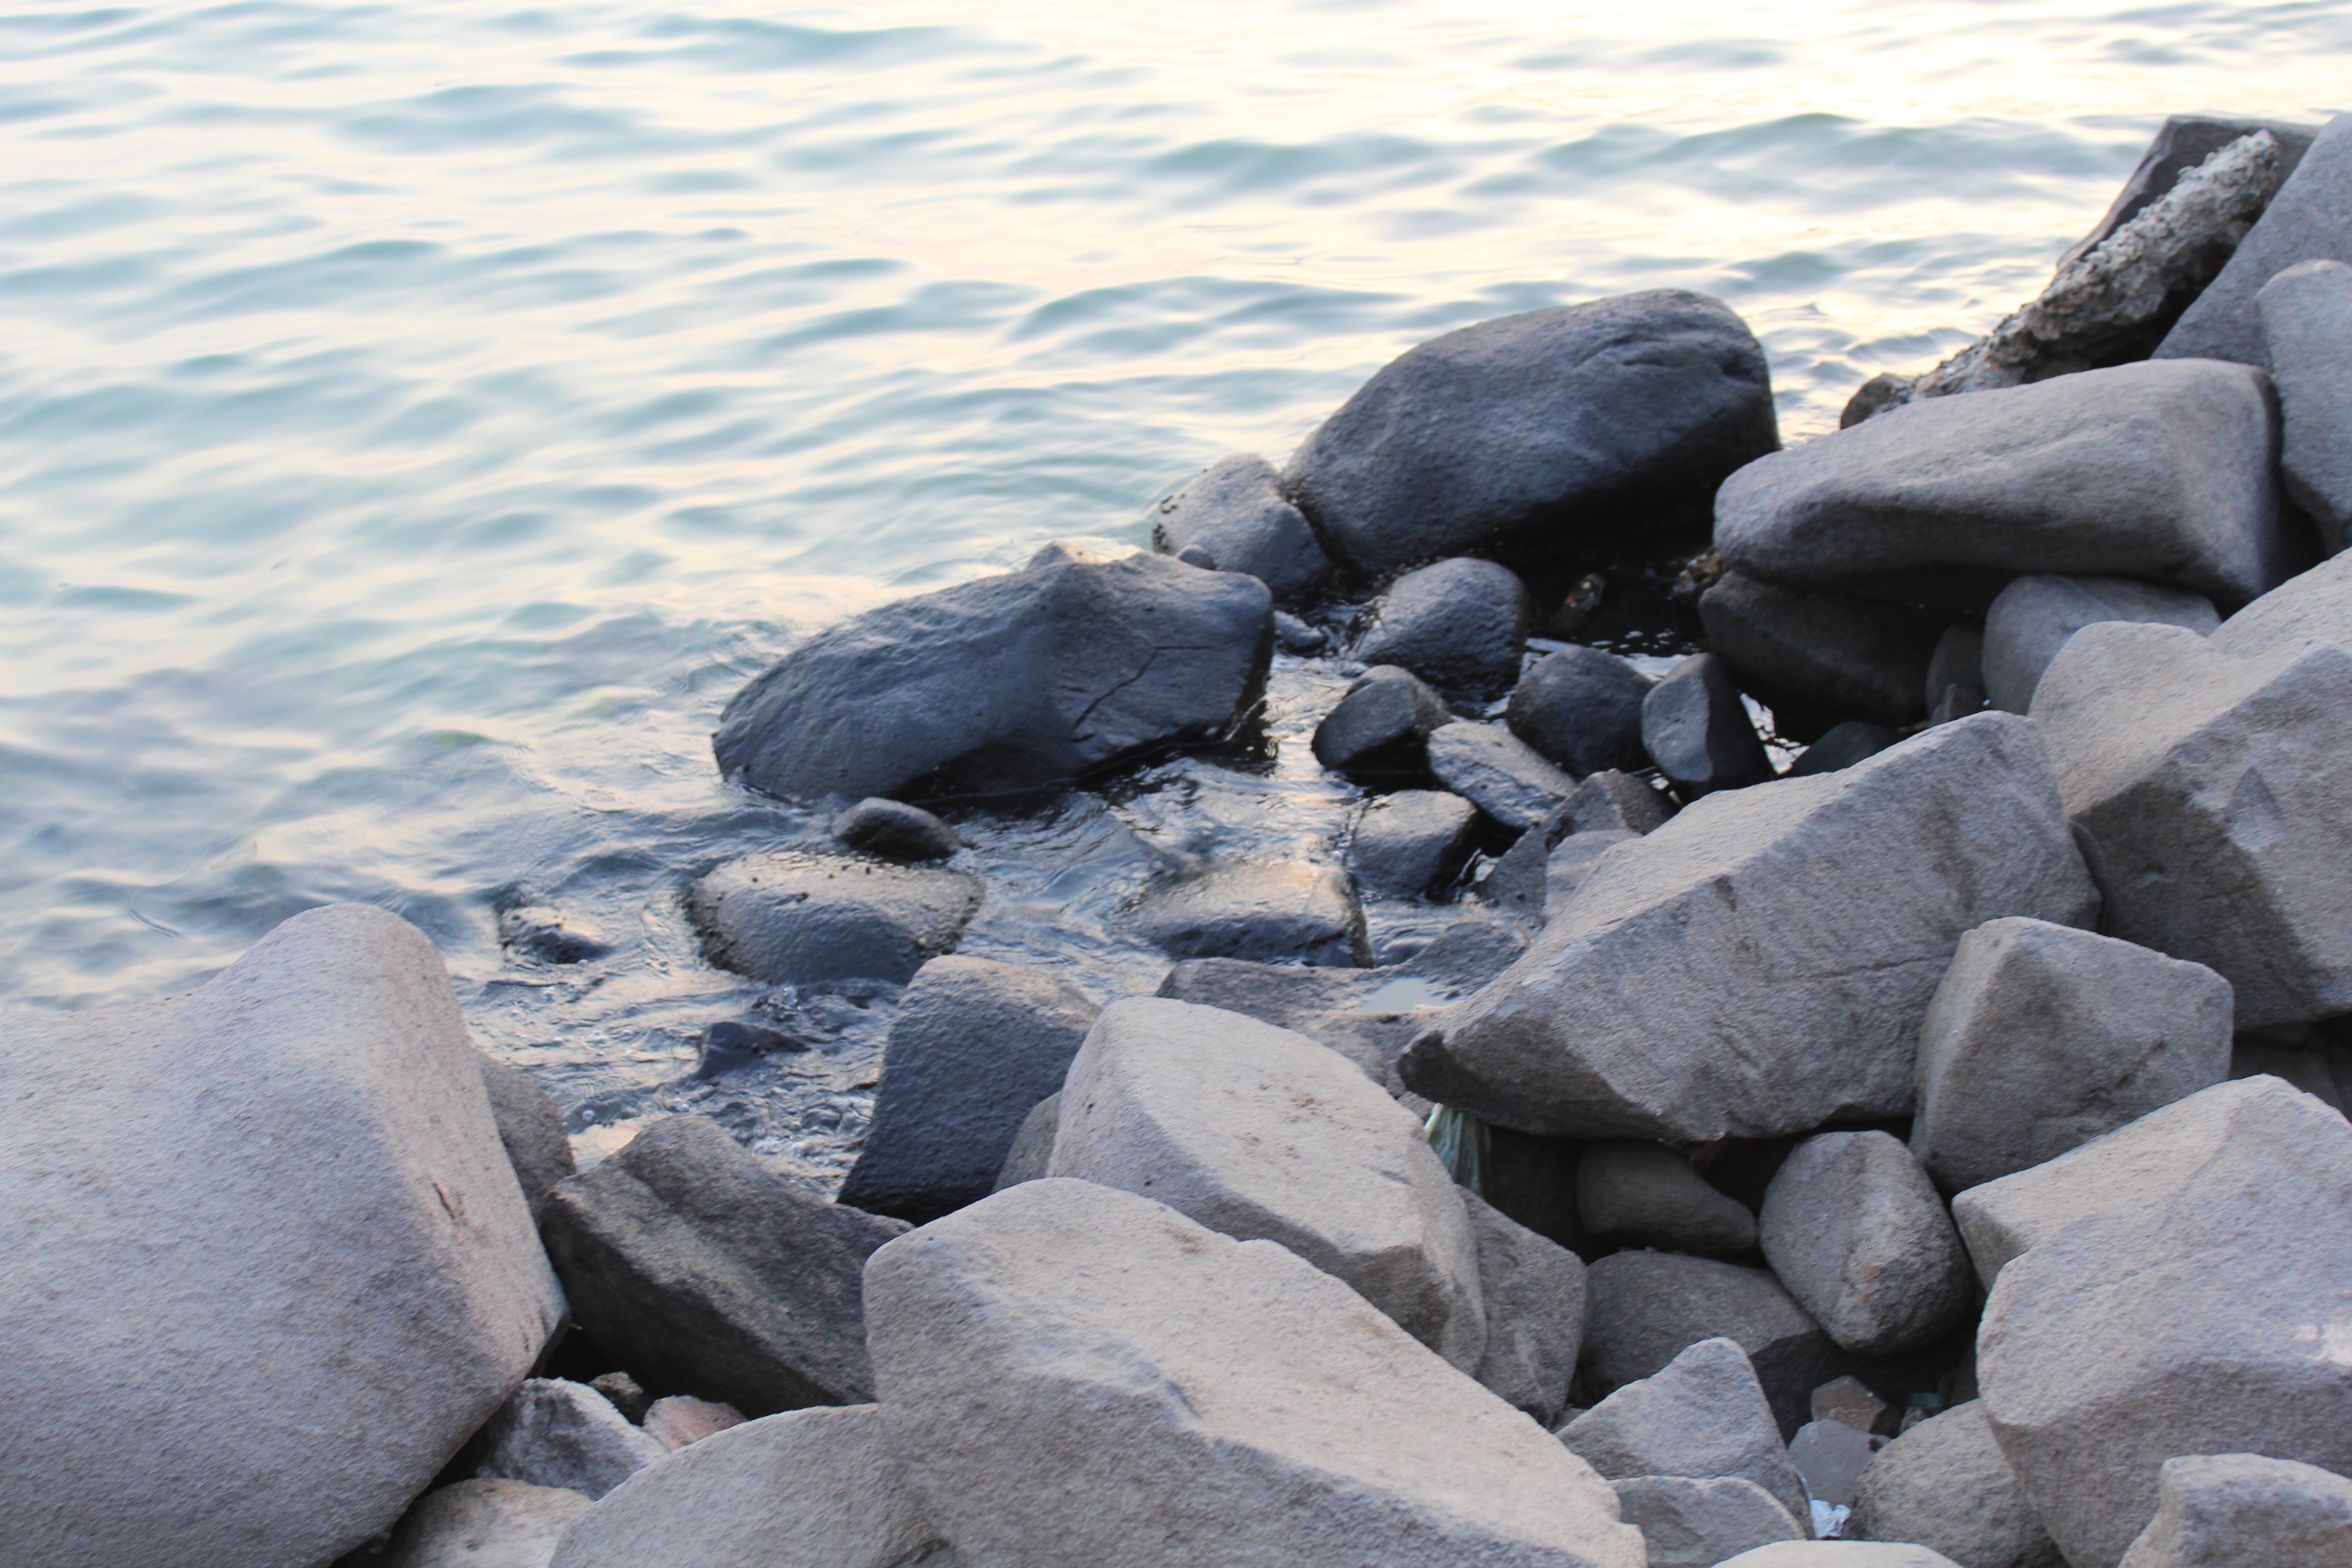
sea, sea stones, seashore, saudi arabia, water, nature, azure, fluid, bedrock, landscape, horizon, calm, lake, wood, shore, wind wave, rock, ocean, coast, liquid, pebble, beach, rubble, natural landscape, cobblestone, boulder